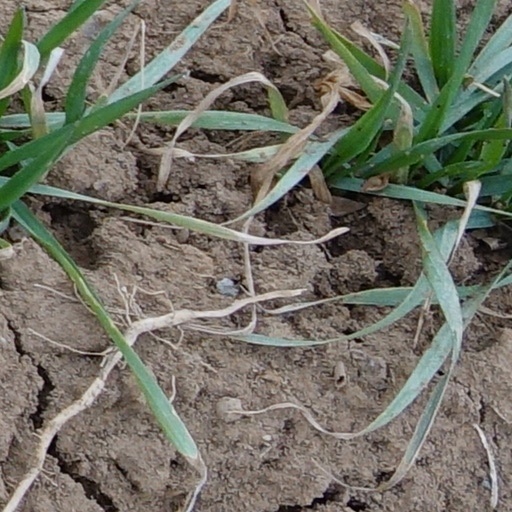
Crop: wheat